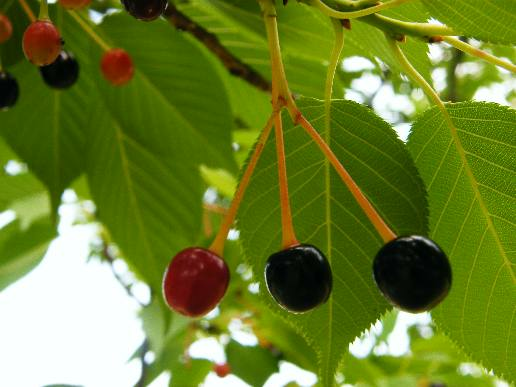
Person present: No